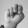
ASL letter: N